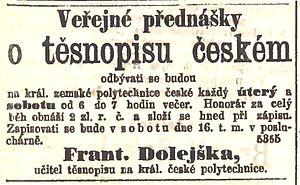
Une petite annonce est une forme de publicité que l'on retrouve surtout dans les journaux et les périodiques. Elle est aussi apparue dans le Web, à la radio et à la télévision.